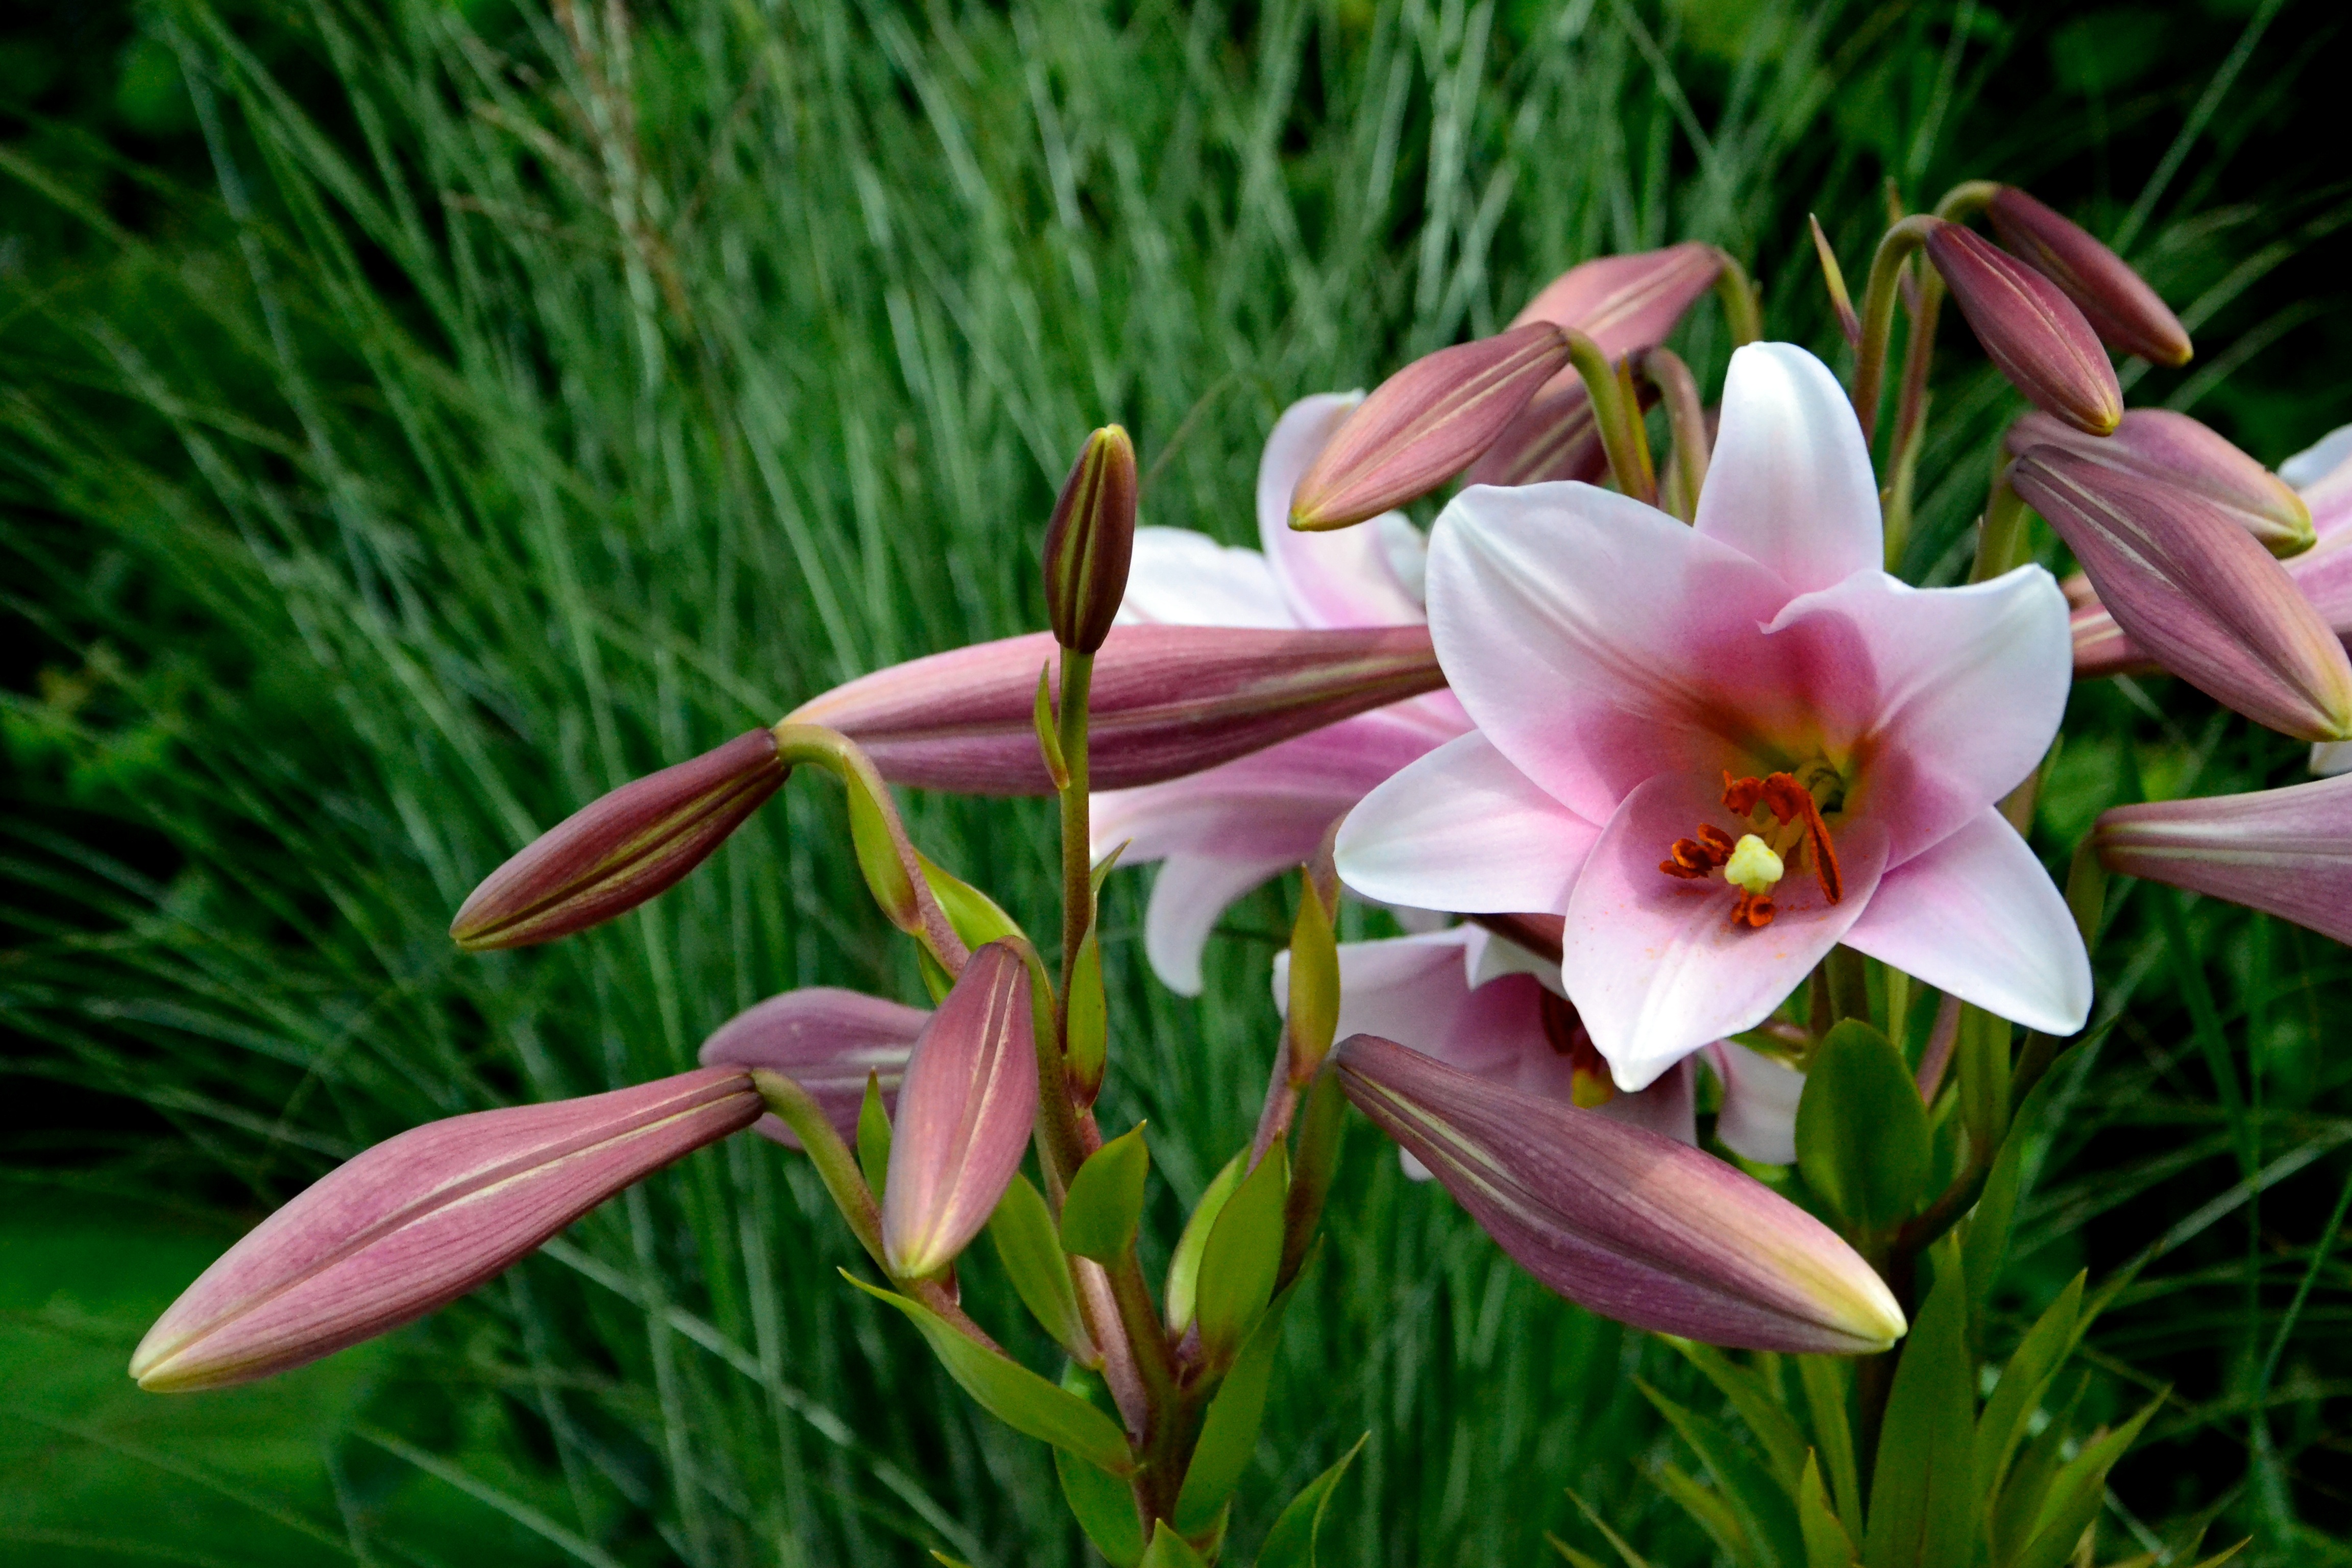
nature, blossom, plant, flower, petal, bloom, summer, botany, pink, flora, flowers, lily, daylily, macro photography, flowering plant, land plant, fawn lily, crinum